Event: Ecuador Earthquake
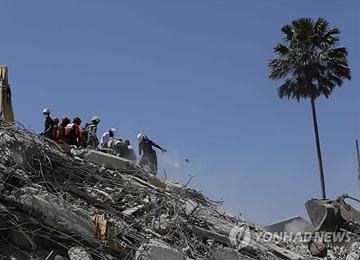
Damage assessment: damage